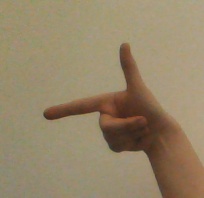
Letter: yaa